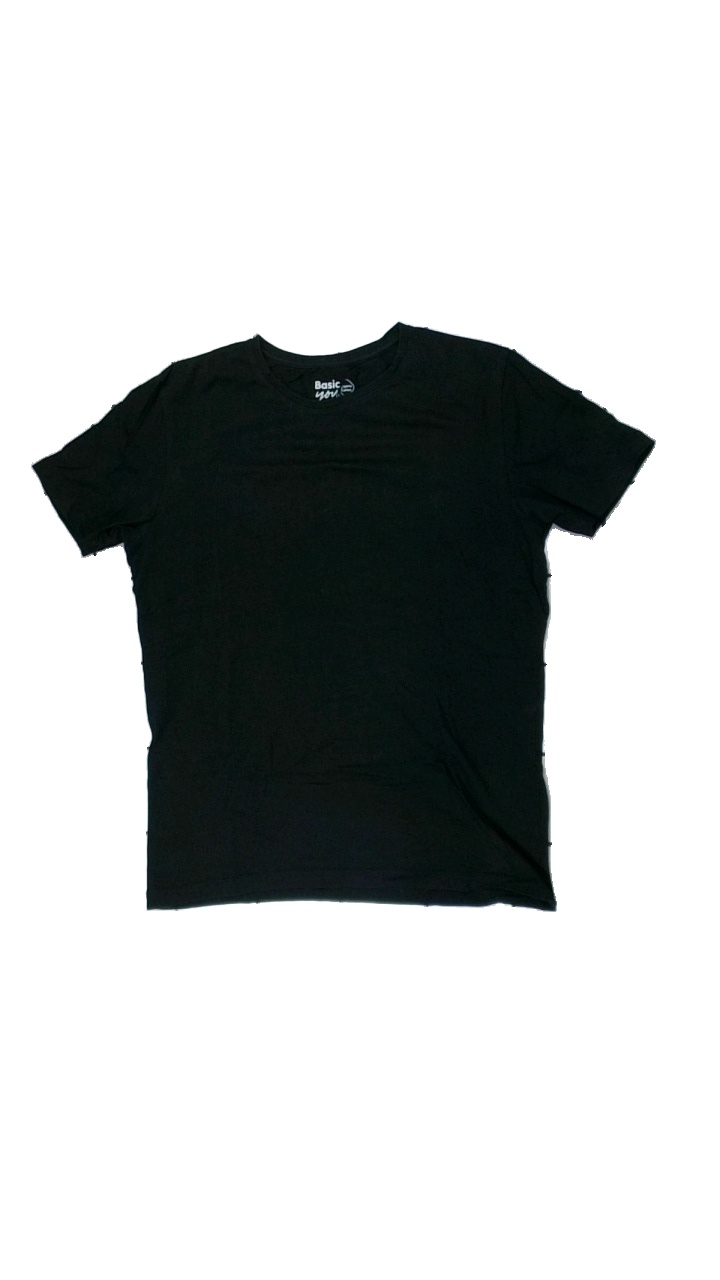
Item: T-shirt (Men)
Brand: Basic You
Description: svart t-shirt, mycket hårig
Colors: Black
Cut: Regular
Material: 100% cotton
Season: All
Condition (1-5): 3
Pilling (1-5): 5
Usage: Export
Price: <50